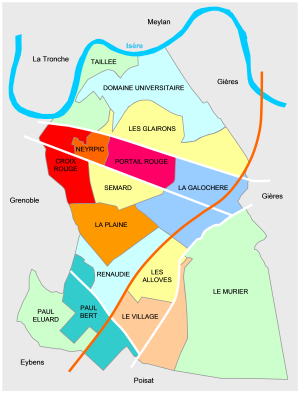
Carte des quartiers de Saint Martin d'Heres basée sur le découpage INSEE IRIS 2000 (Variante
Saint-Martin-d'Hères est une commune française limitrophe de Grenoble située dans le département de l'Isère en région Auvergne-Rhône-Alpes.